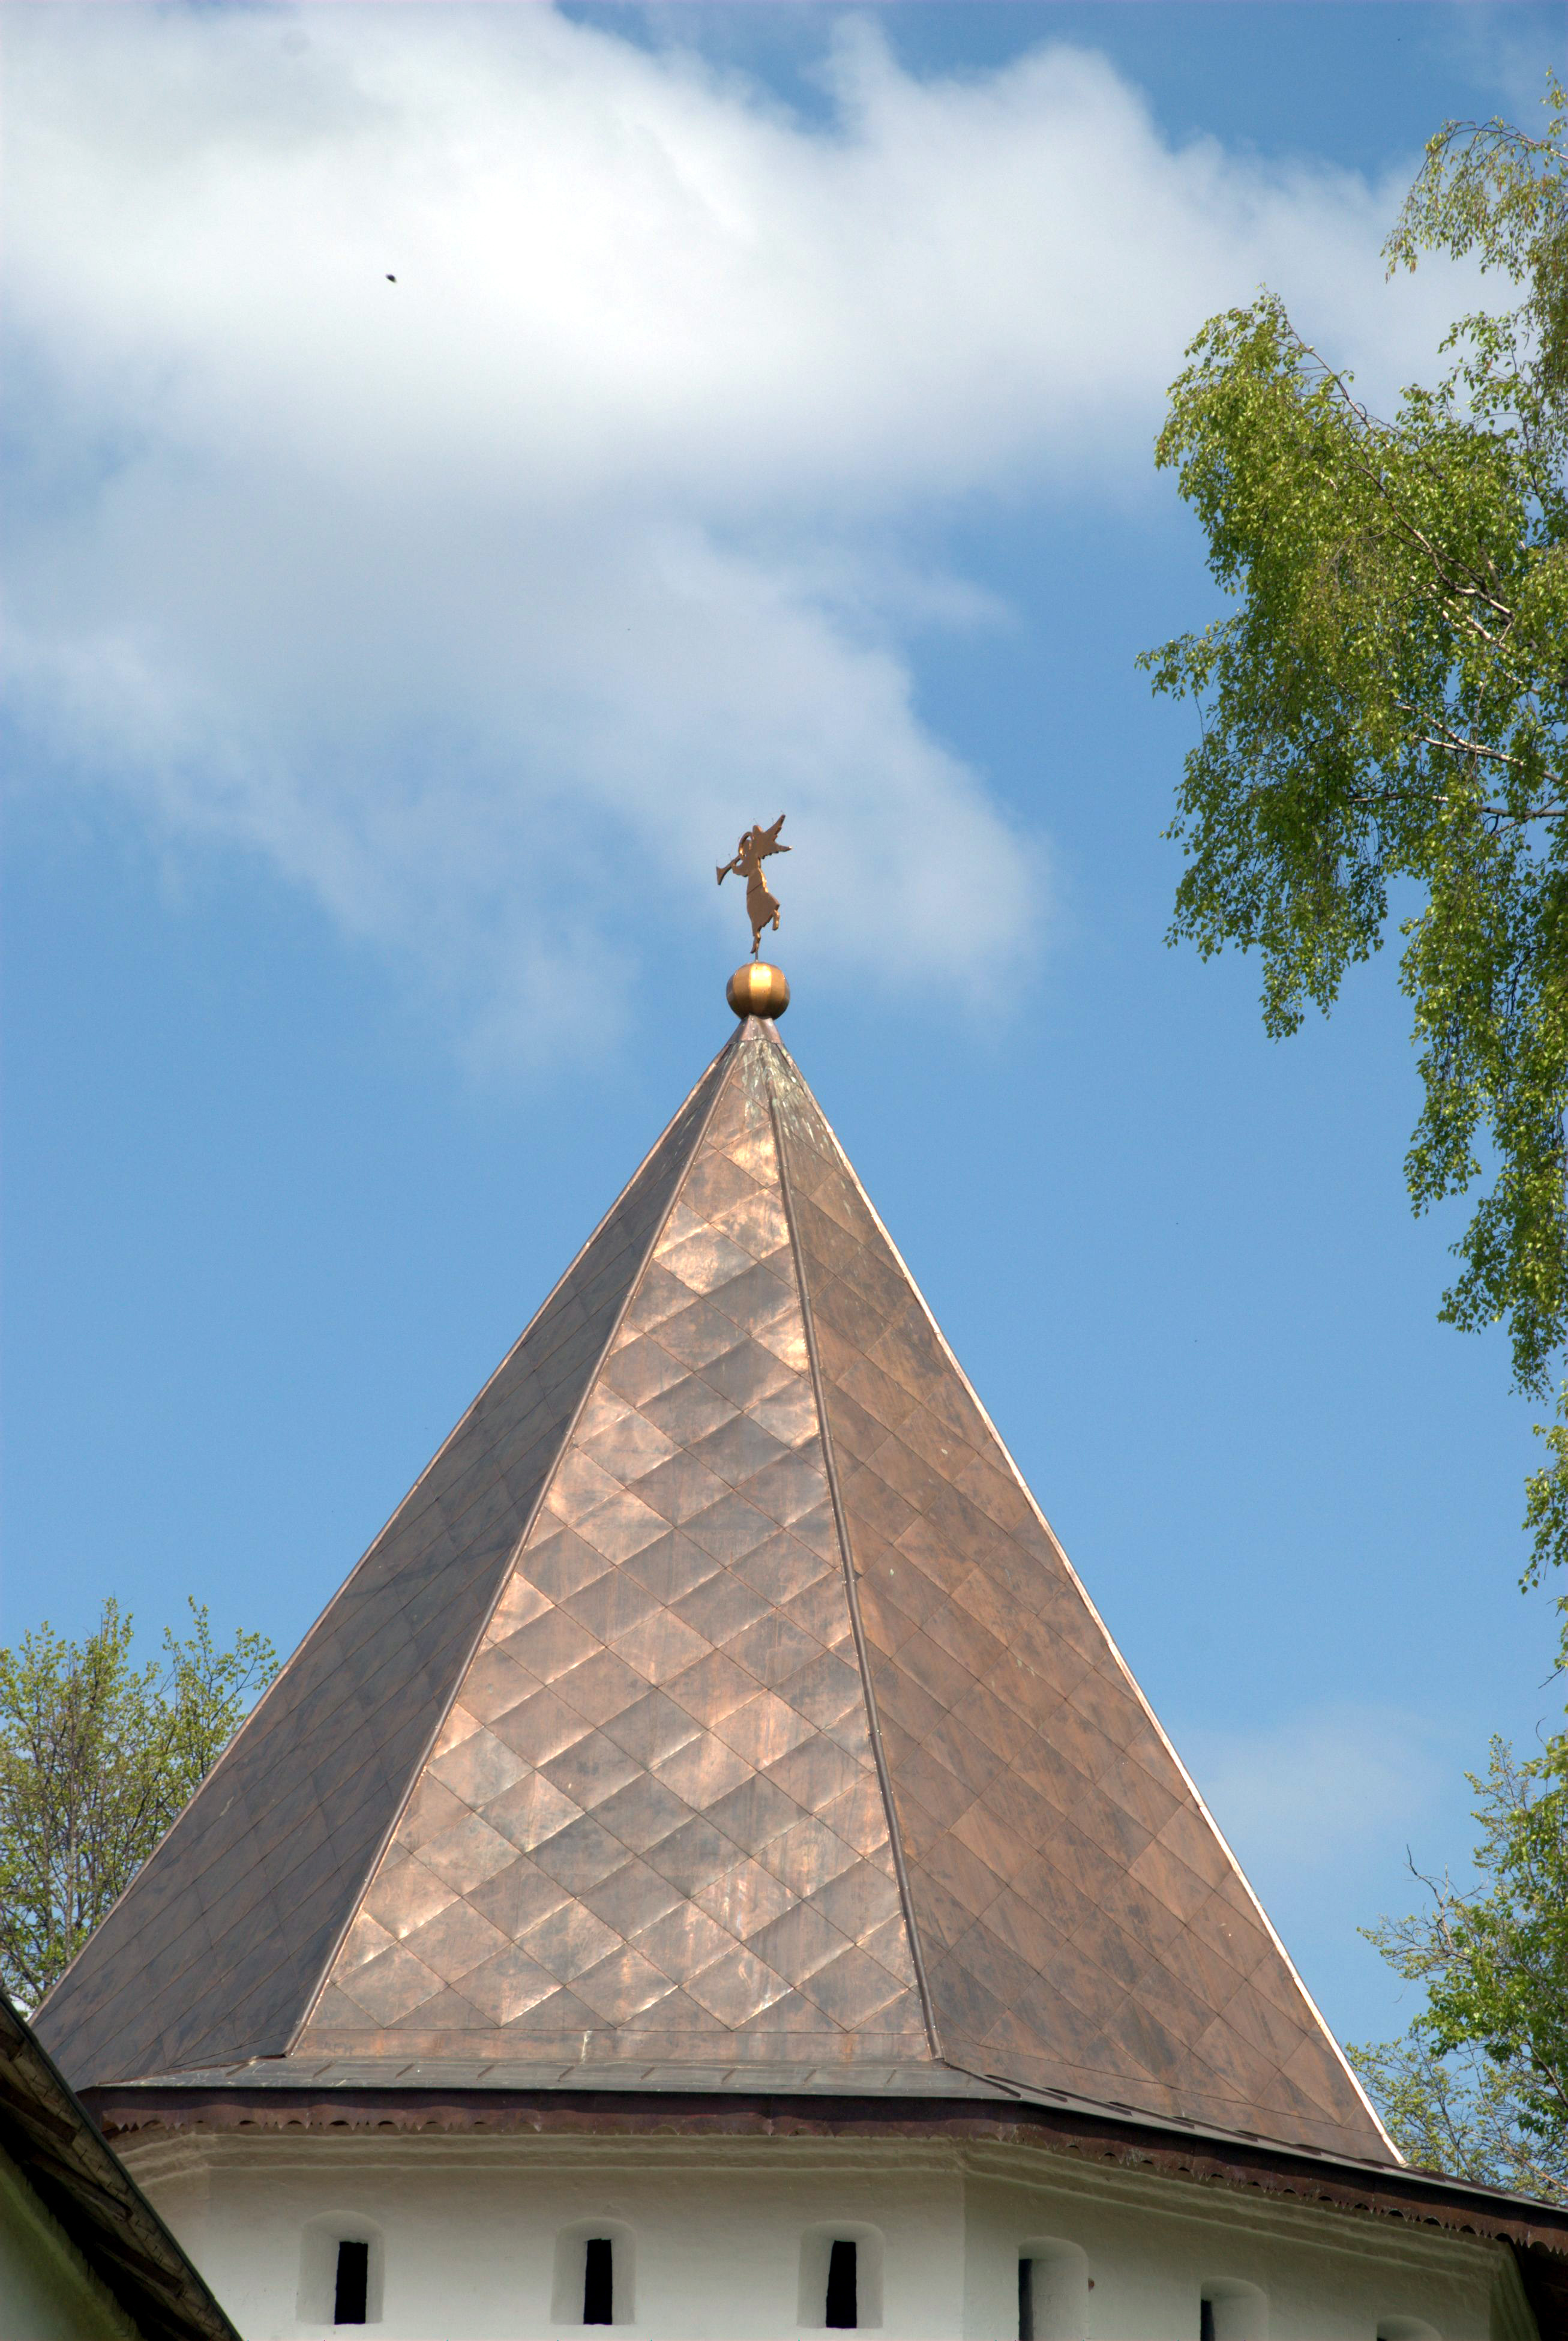
sky, monument, tower, landmark, church, chapel, nikon, place of worship, spire, steeple, d80, nikond80